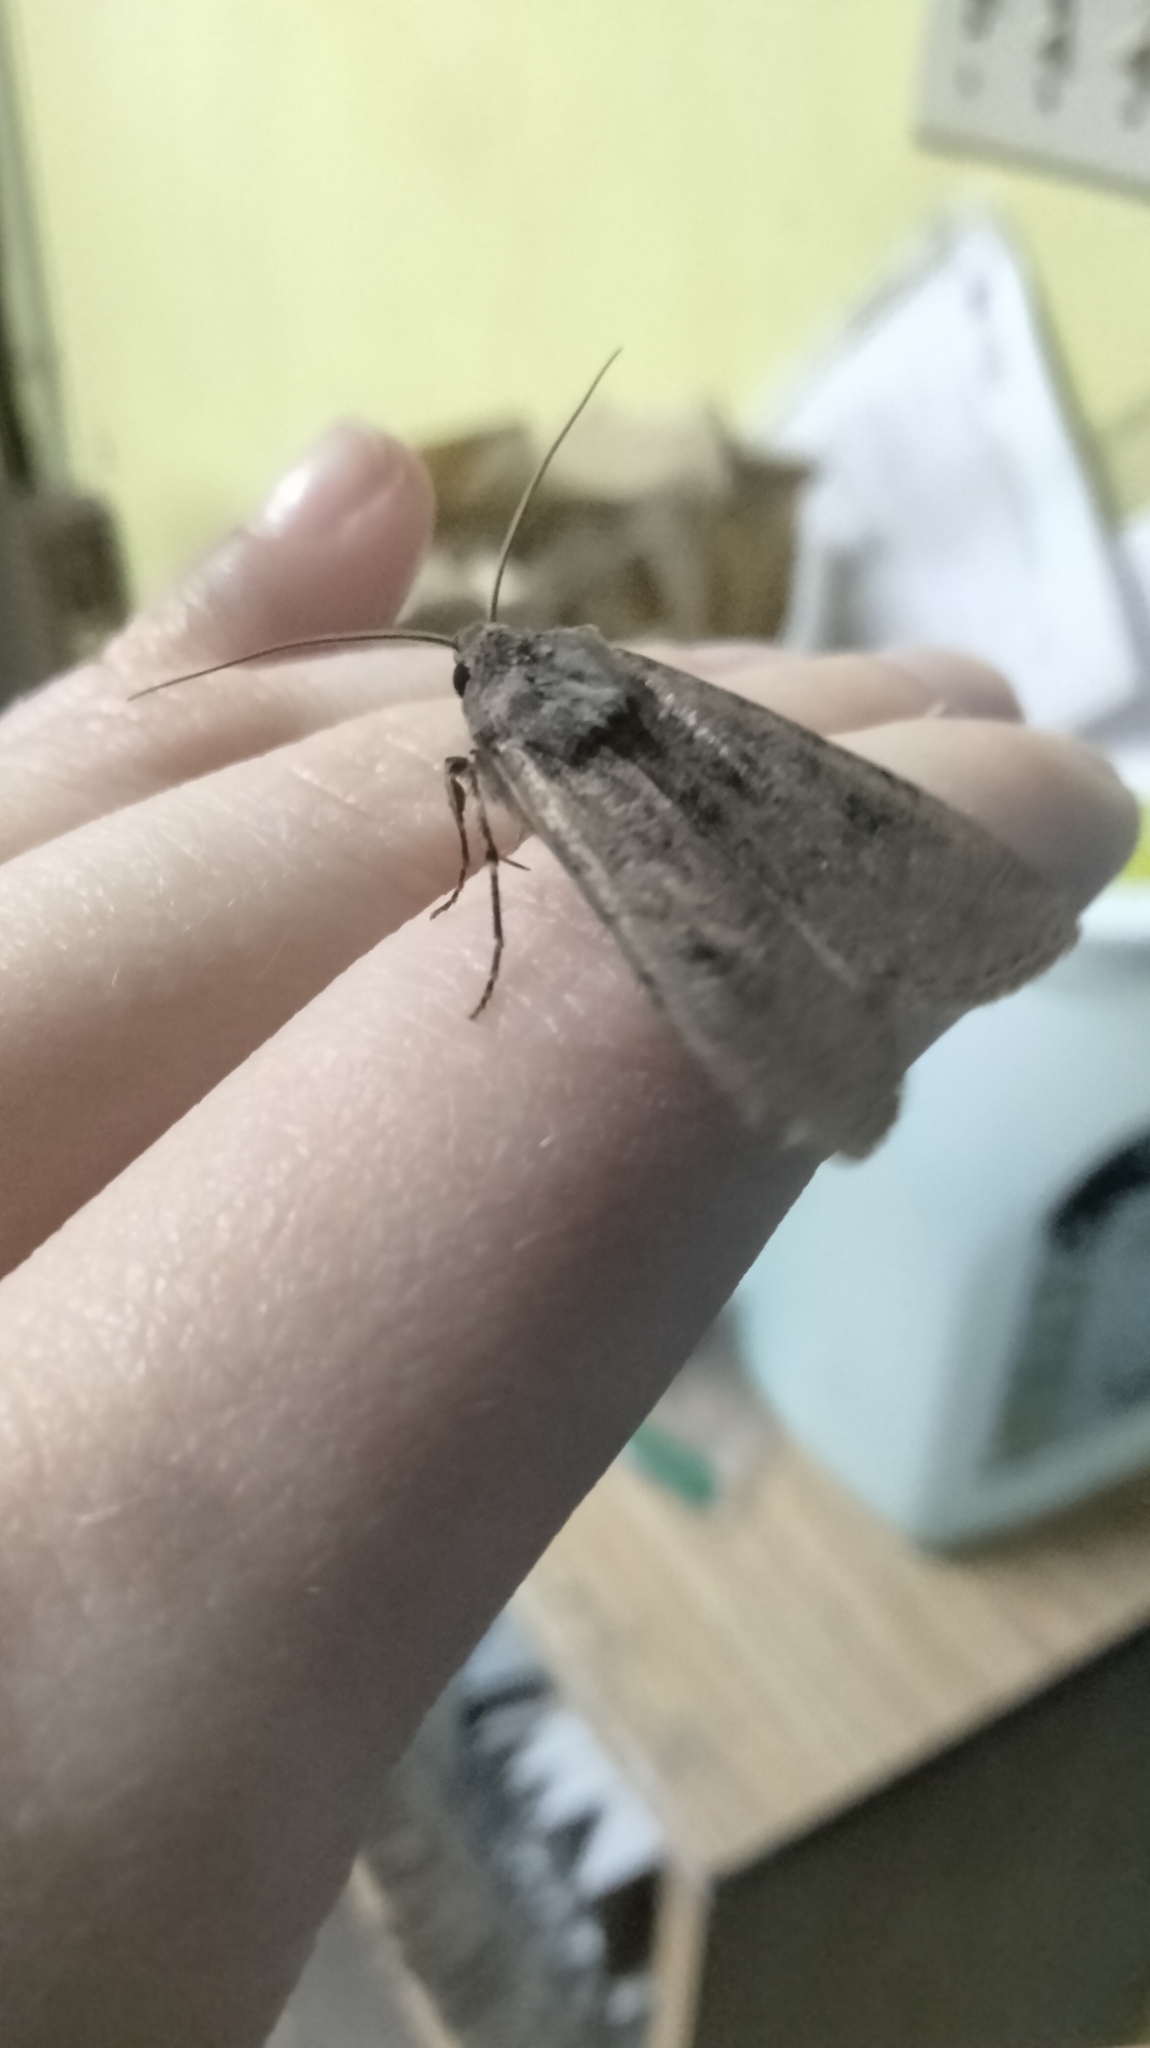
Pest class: cutworms